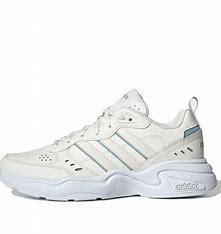
Brand: adidas
Model: NEO Strutter Athletic